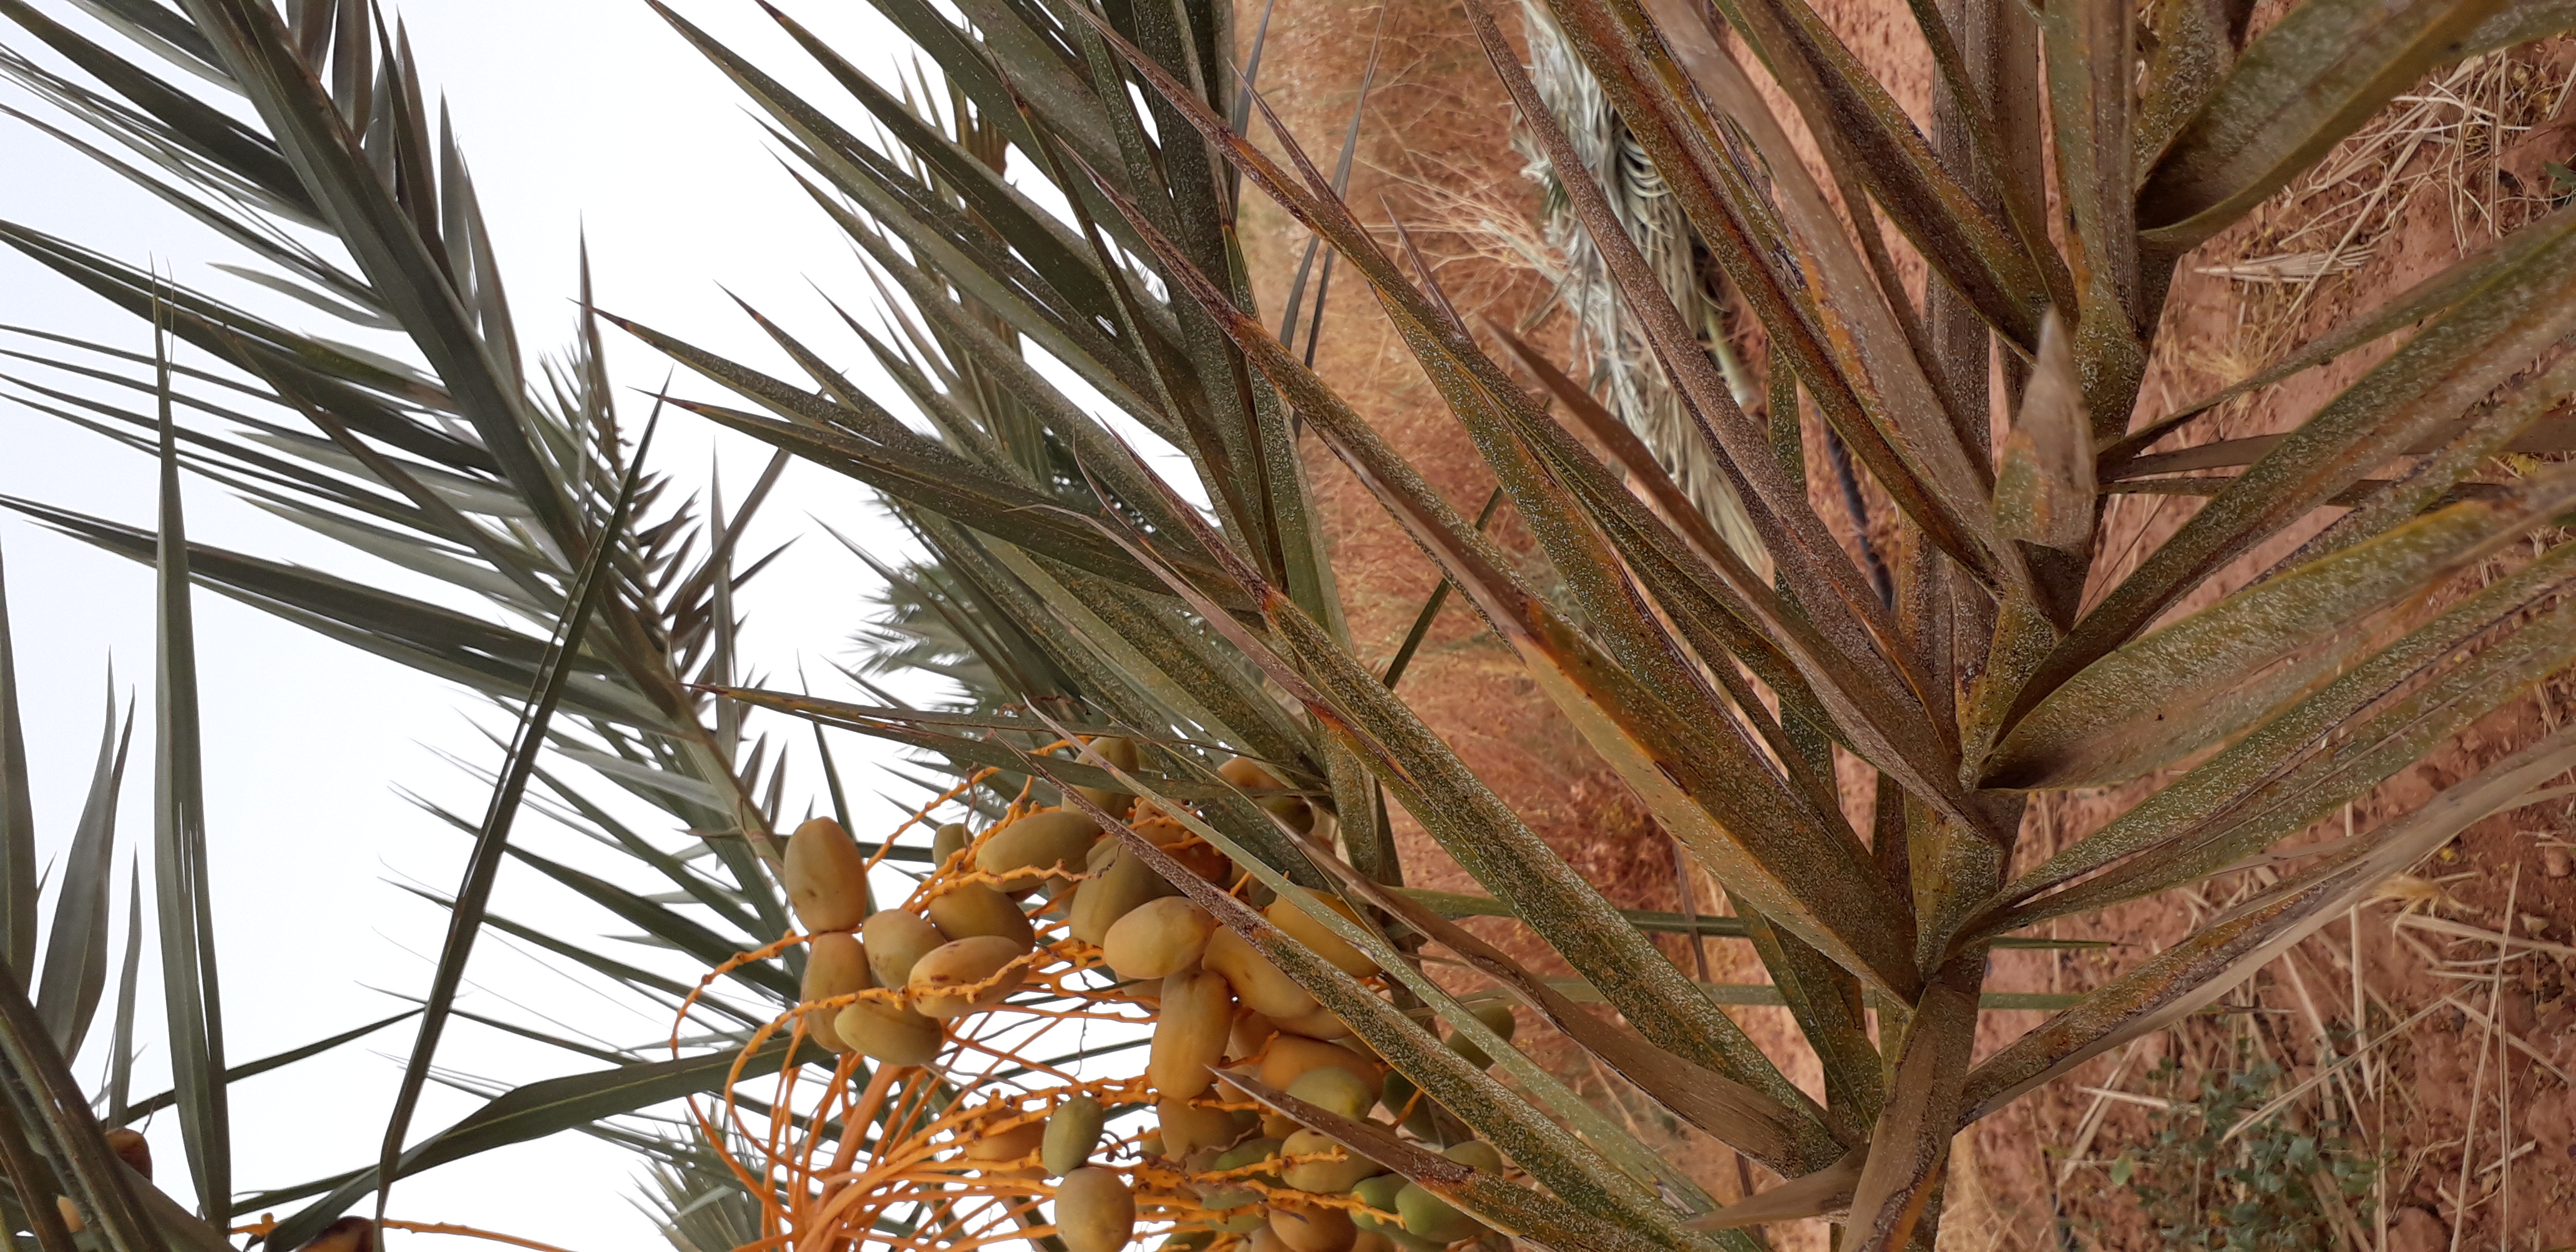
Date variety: Boumajhoul